Nissan Bluebird

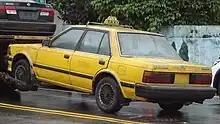
Yue Loong Bluebird 923SD (Taiwan)

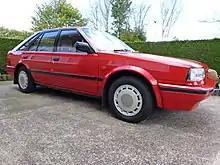
Bluebird T12/T72 Series

The T12 and the later T72 Nissan Bluebird, is a third-generation Auster, rebadged and sold in Europe. The T12 was introduced in Europe in 1985 as a replacement for the U11 Bluebird. From July 1986, the T12 was assembled from parts shipped in from Japan, at Washington, England. The saloon versions (four-door) were available first and the hatchback (five-door) became available in January 1987.